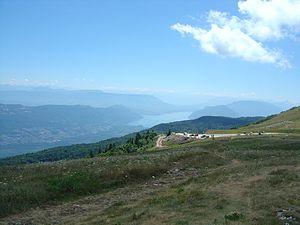
Le col du Grand Colombier (1505m) plus bas vu depuis la croix. On voit au fond le lac du Bourget